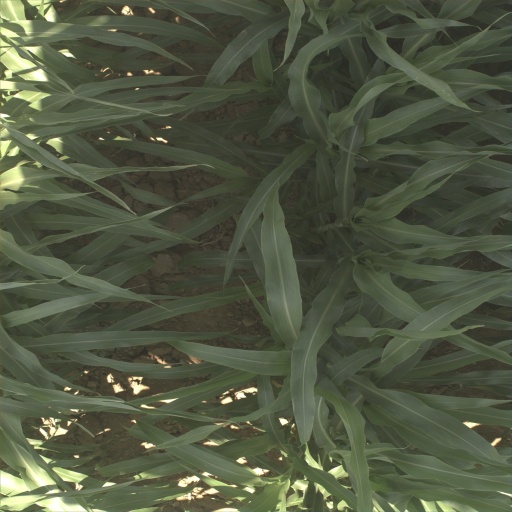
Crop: sorghum